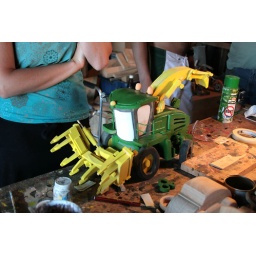
stopped by a little woodworkers place in northland where he built all-wood and moveable car and truck replicas